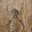
Label: spider